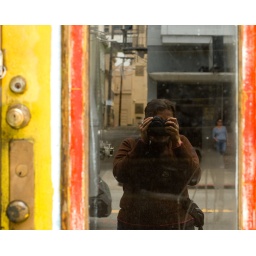
in the colorful door